Zeppelin NT

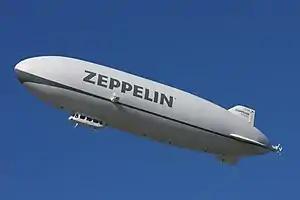
Zeppelin NT "D–LZZF" in flight (2010)

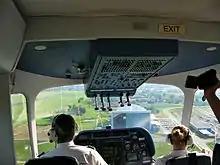
View from cockpit of a Zeppelin NT

The Zeppelin NT (""Neue Technologie"", German for "new technology") is a class of helium-filled airships being manufactured since the 1990s by the German company Zeppelin Luftschifftechnik GmbH (ZLT) in Friedrichshafen. The initial model is the N07. The company considers itself the successor of the companies founded by Ferdinand von Zeppelin which constructed and operated the very successful Zeppelin airships in the first third of the 20th century. There are, however, a number of notable differences between the Zeppelin NT and original Zeppelins as well as between the Zeppelin NT and usual non-rigid airships known as blimps. The Zeppelin NT is classified as a semi-rigid airship.